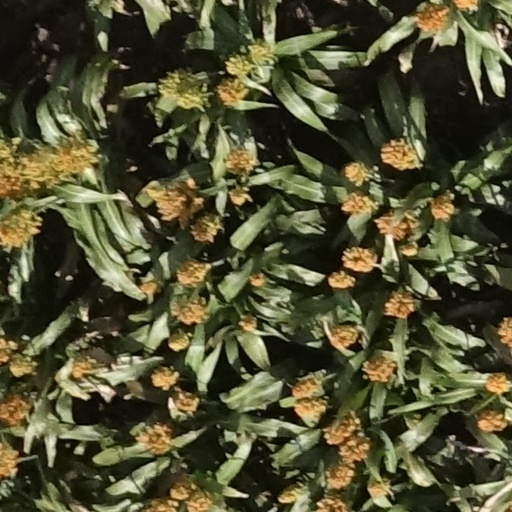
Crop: sorghum